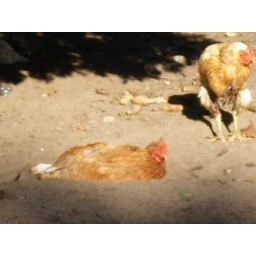
chickens under the pine tree